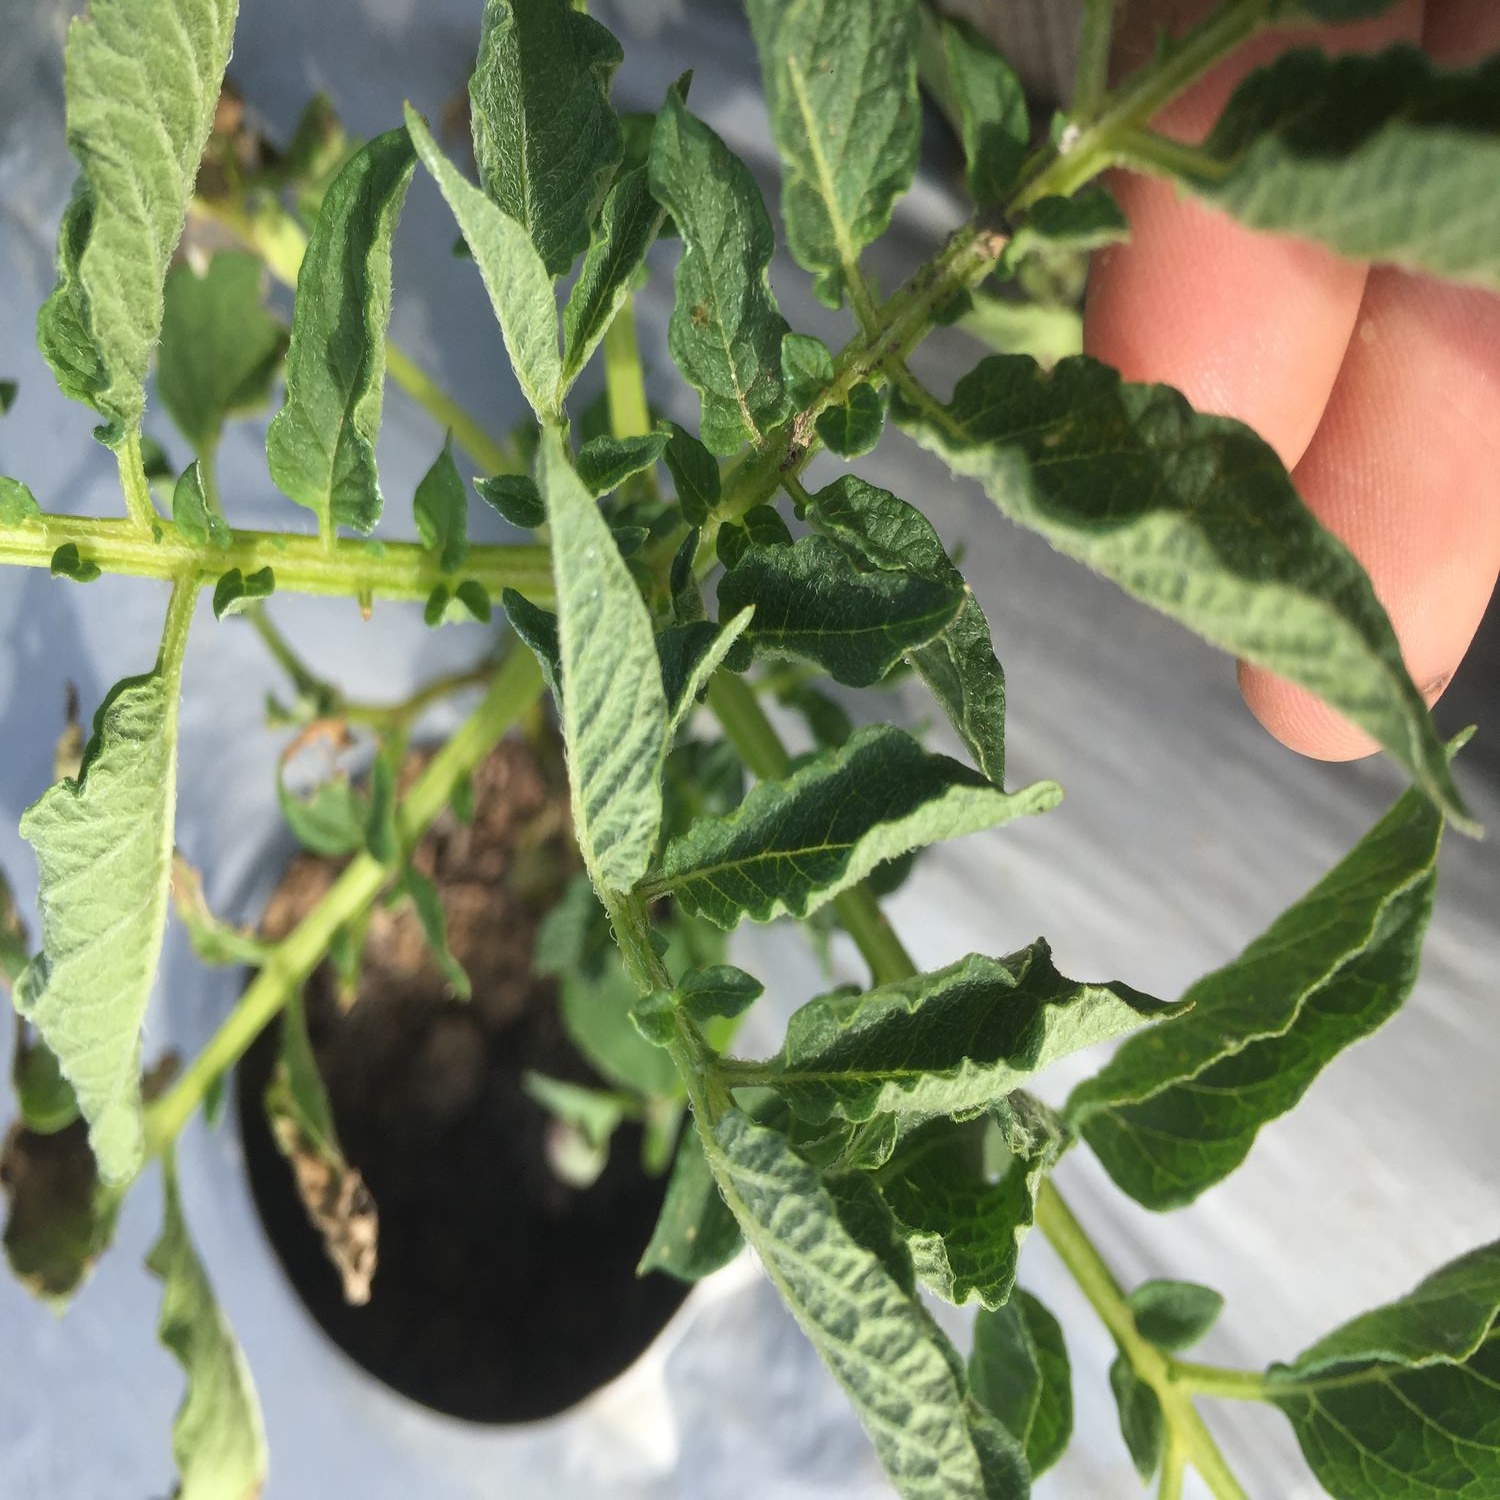
Etiqueta: Pudricion_Parda